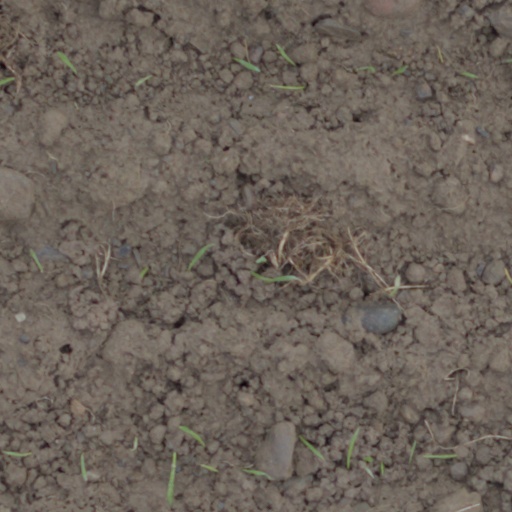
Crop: wheat